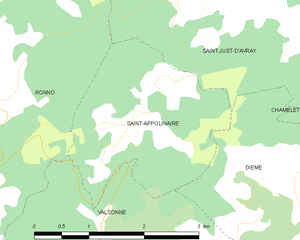
Carte des communes françaises